Jacob Anderson

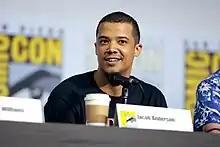
Anderson in 2019

In 2013, Anderson signed to Columbia Records, and released a free three-track EP, "The Middle Child", under the stage name Raleigh Ritchie. A second EP, "Black and Blue", followed in 2014.